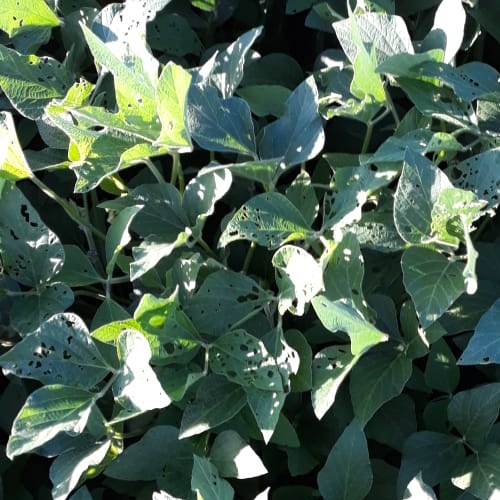
Label: Diabrotica_speciosa